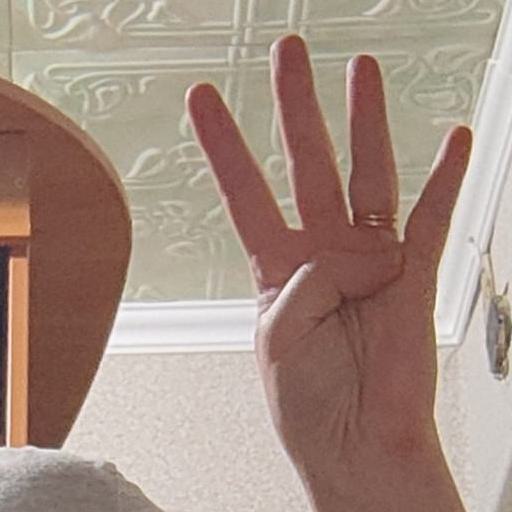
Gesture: four